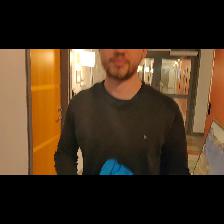
Label: Human